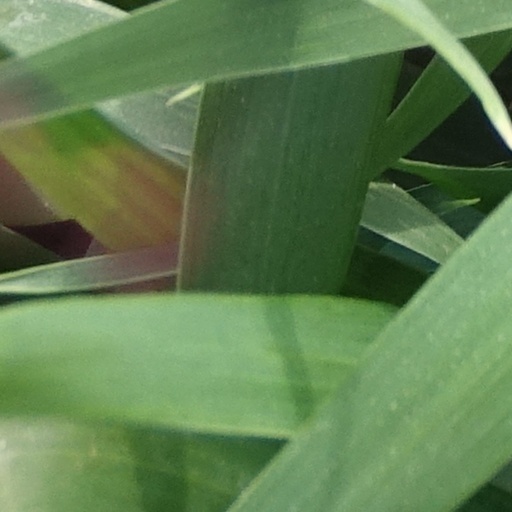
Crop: wheat